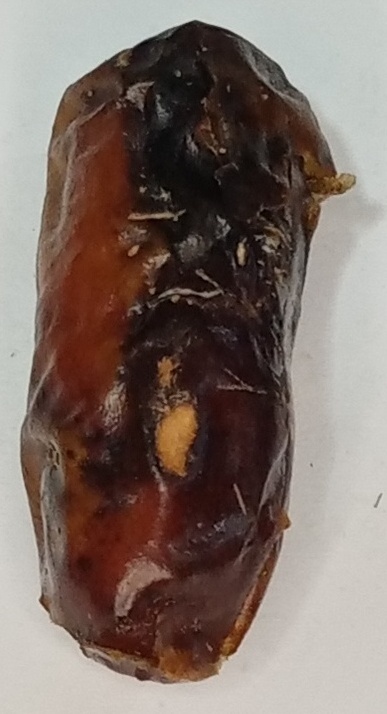
Variety: gajar
Size: large
Grade: grade-2